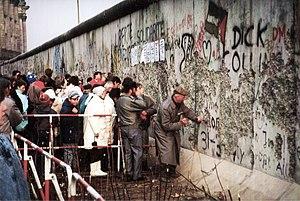
La chute du mur de Berlin a lieu dans la nuit du 9 novembre 1989 lorsque des Berlinois de l'Est, avertis par les médias ouest-allemands de la décision des autorités est-allemandes de ne plus soumettre le passage en Allemagne de l'Ouest à une autorisation préalable donnée au compte-gouttes, forcent sans violence l'ouverture des points de passage aménagés entre Berlin-Est et Berlin-Ouest. Les premières destructions physiques du Mur commencent cette nuit même. Les Berlinois de l'Est se répandent par milliers dans Berlin-Ouest dont l'accès leur a été interdit pendant près de trente ans, depuis l'édification du Mur dans la nuit du 12 au 13 août 1961, sauf à disposer d'autorisations très rares.